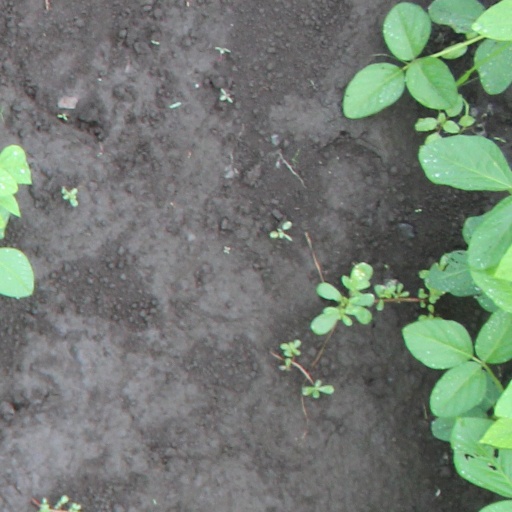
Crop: soybean